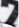
Number: 7